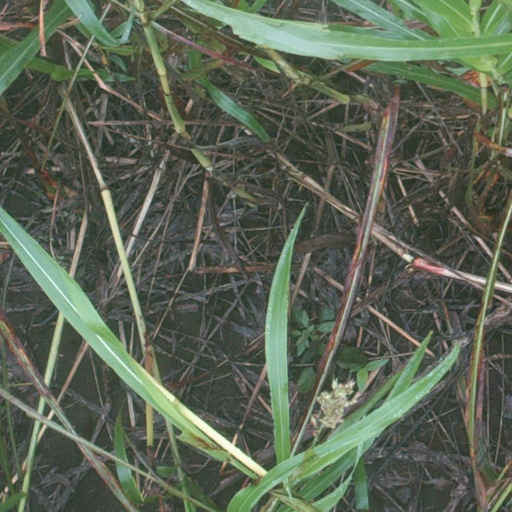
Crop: sorghum